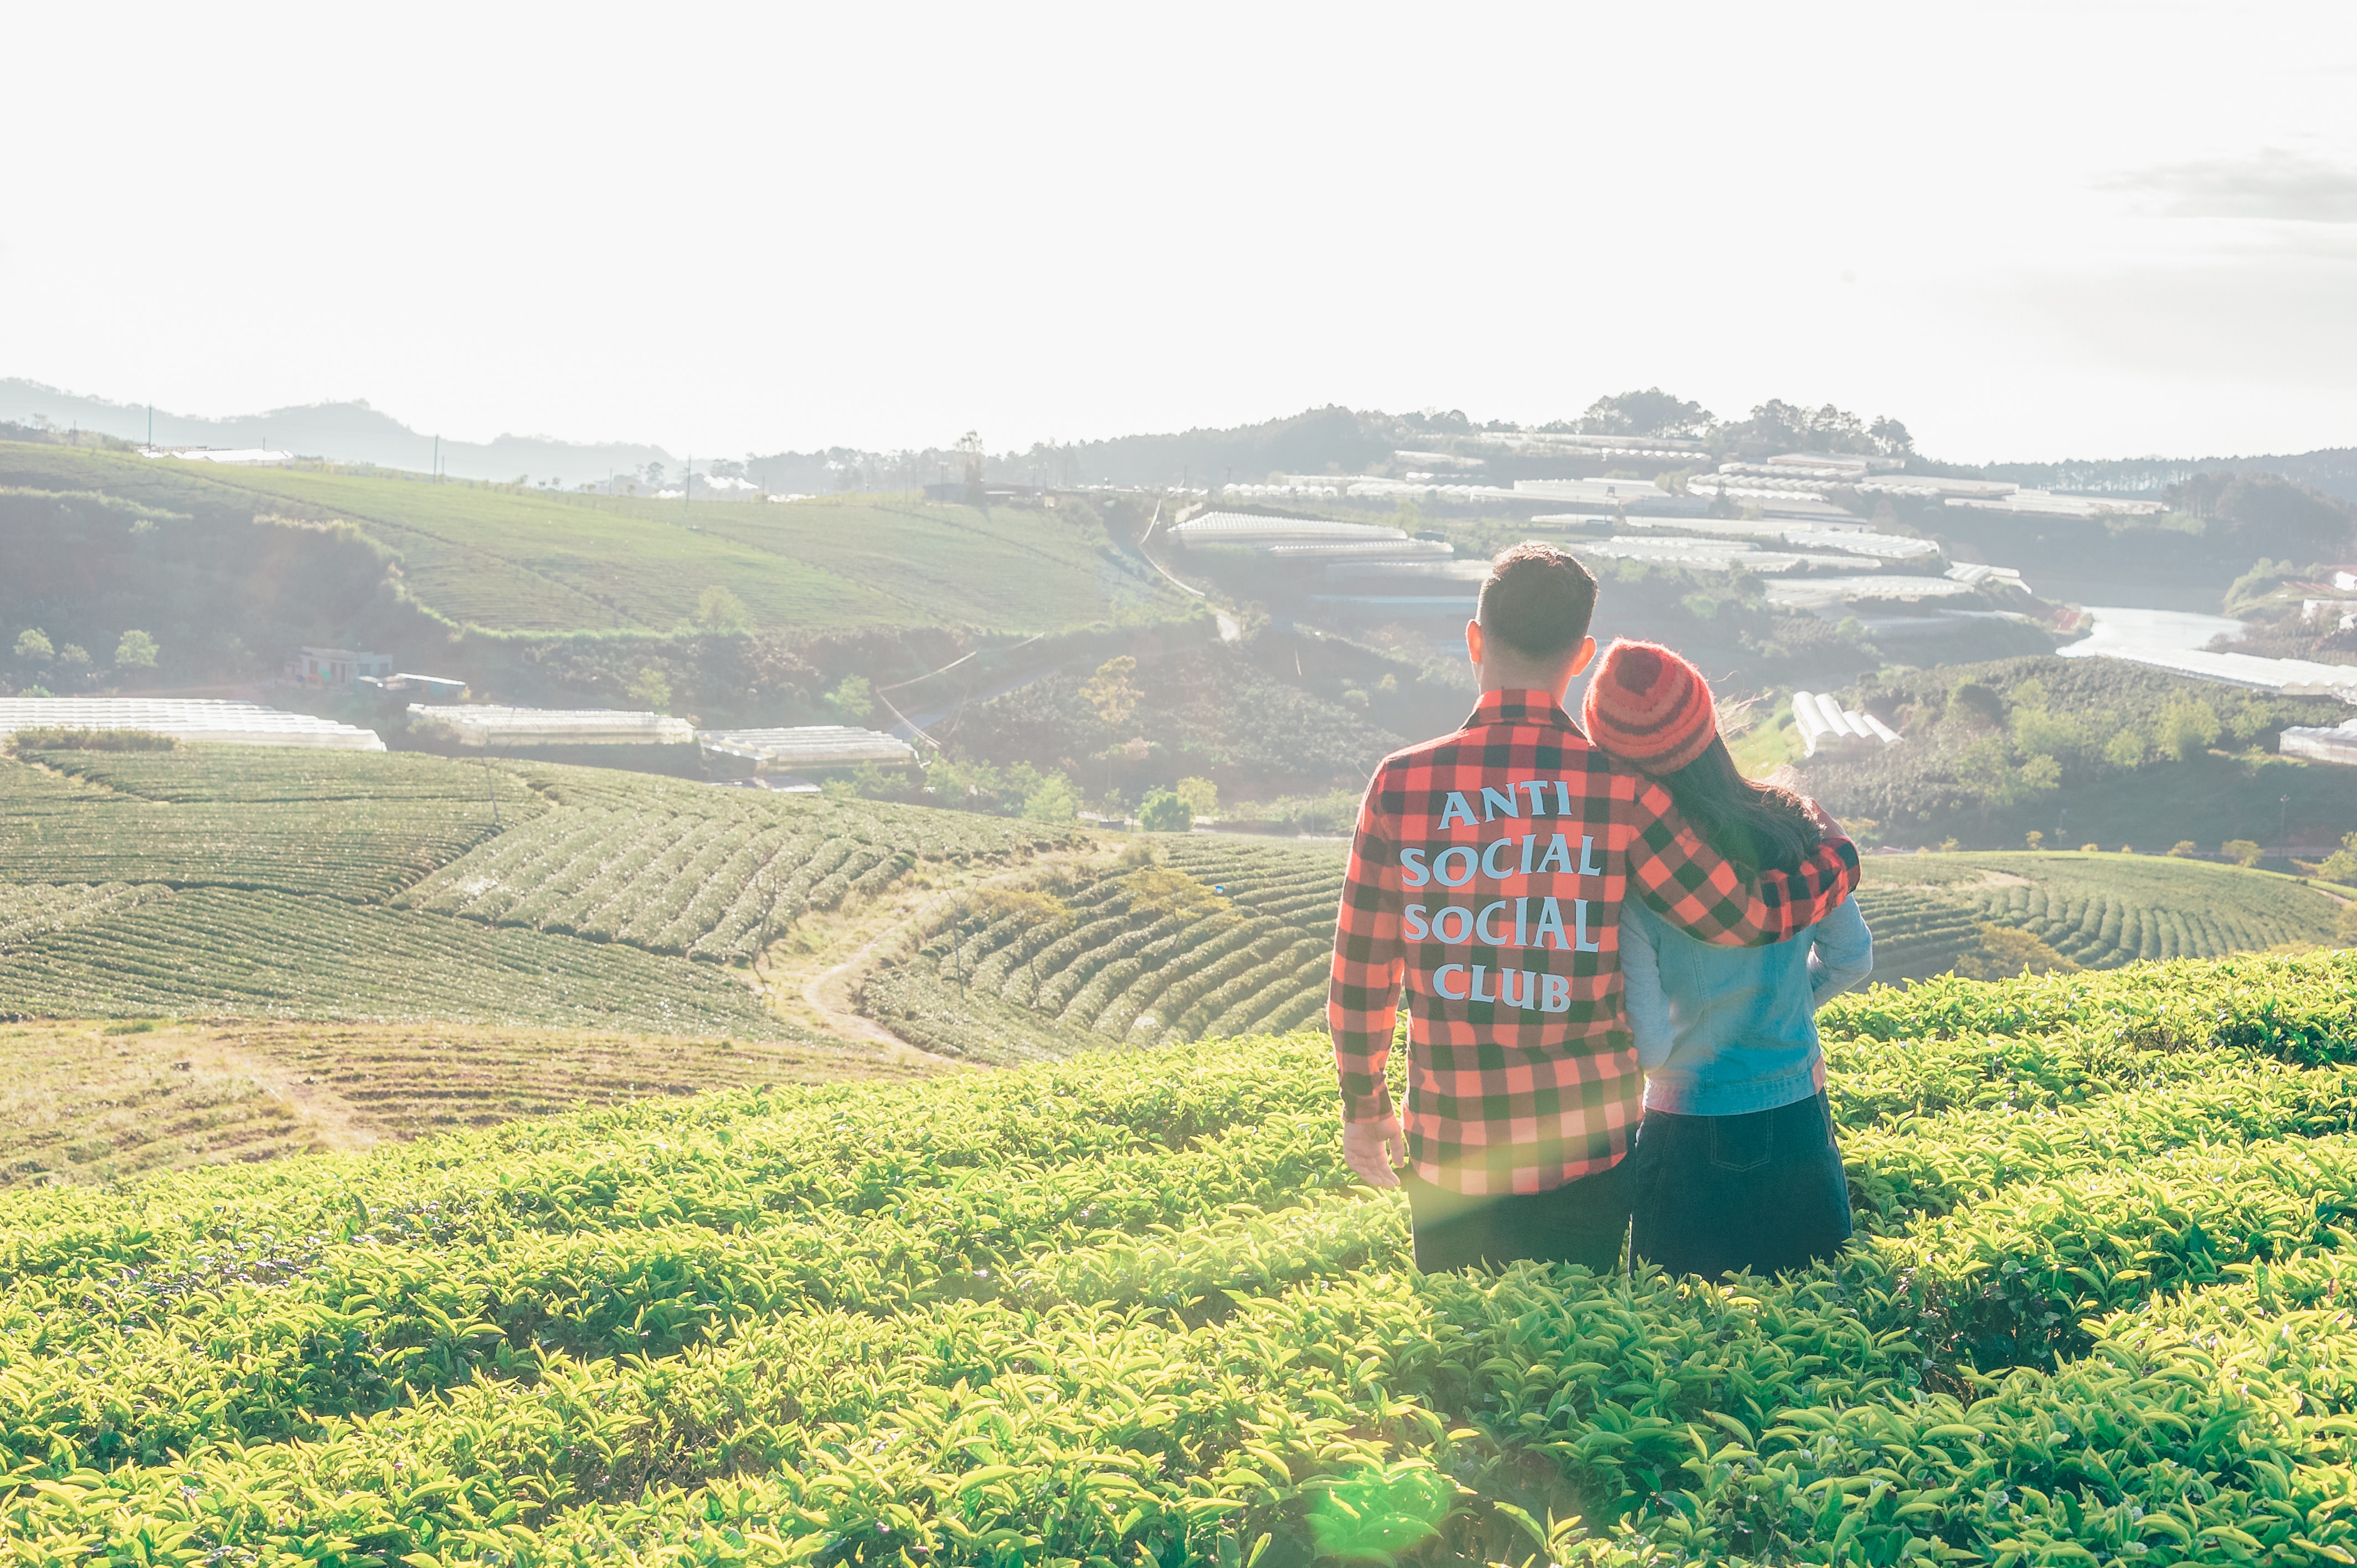
green, highland, hill station, grass, mountain, grassland, hill, rural area, plantation, landscape, farm, tree, plant, field, cloud, fell, pasture, vacation, tourism